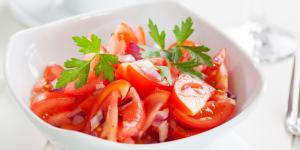
ensalada de tomate y cebolla